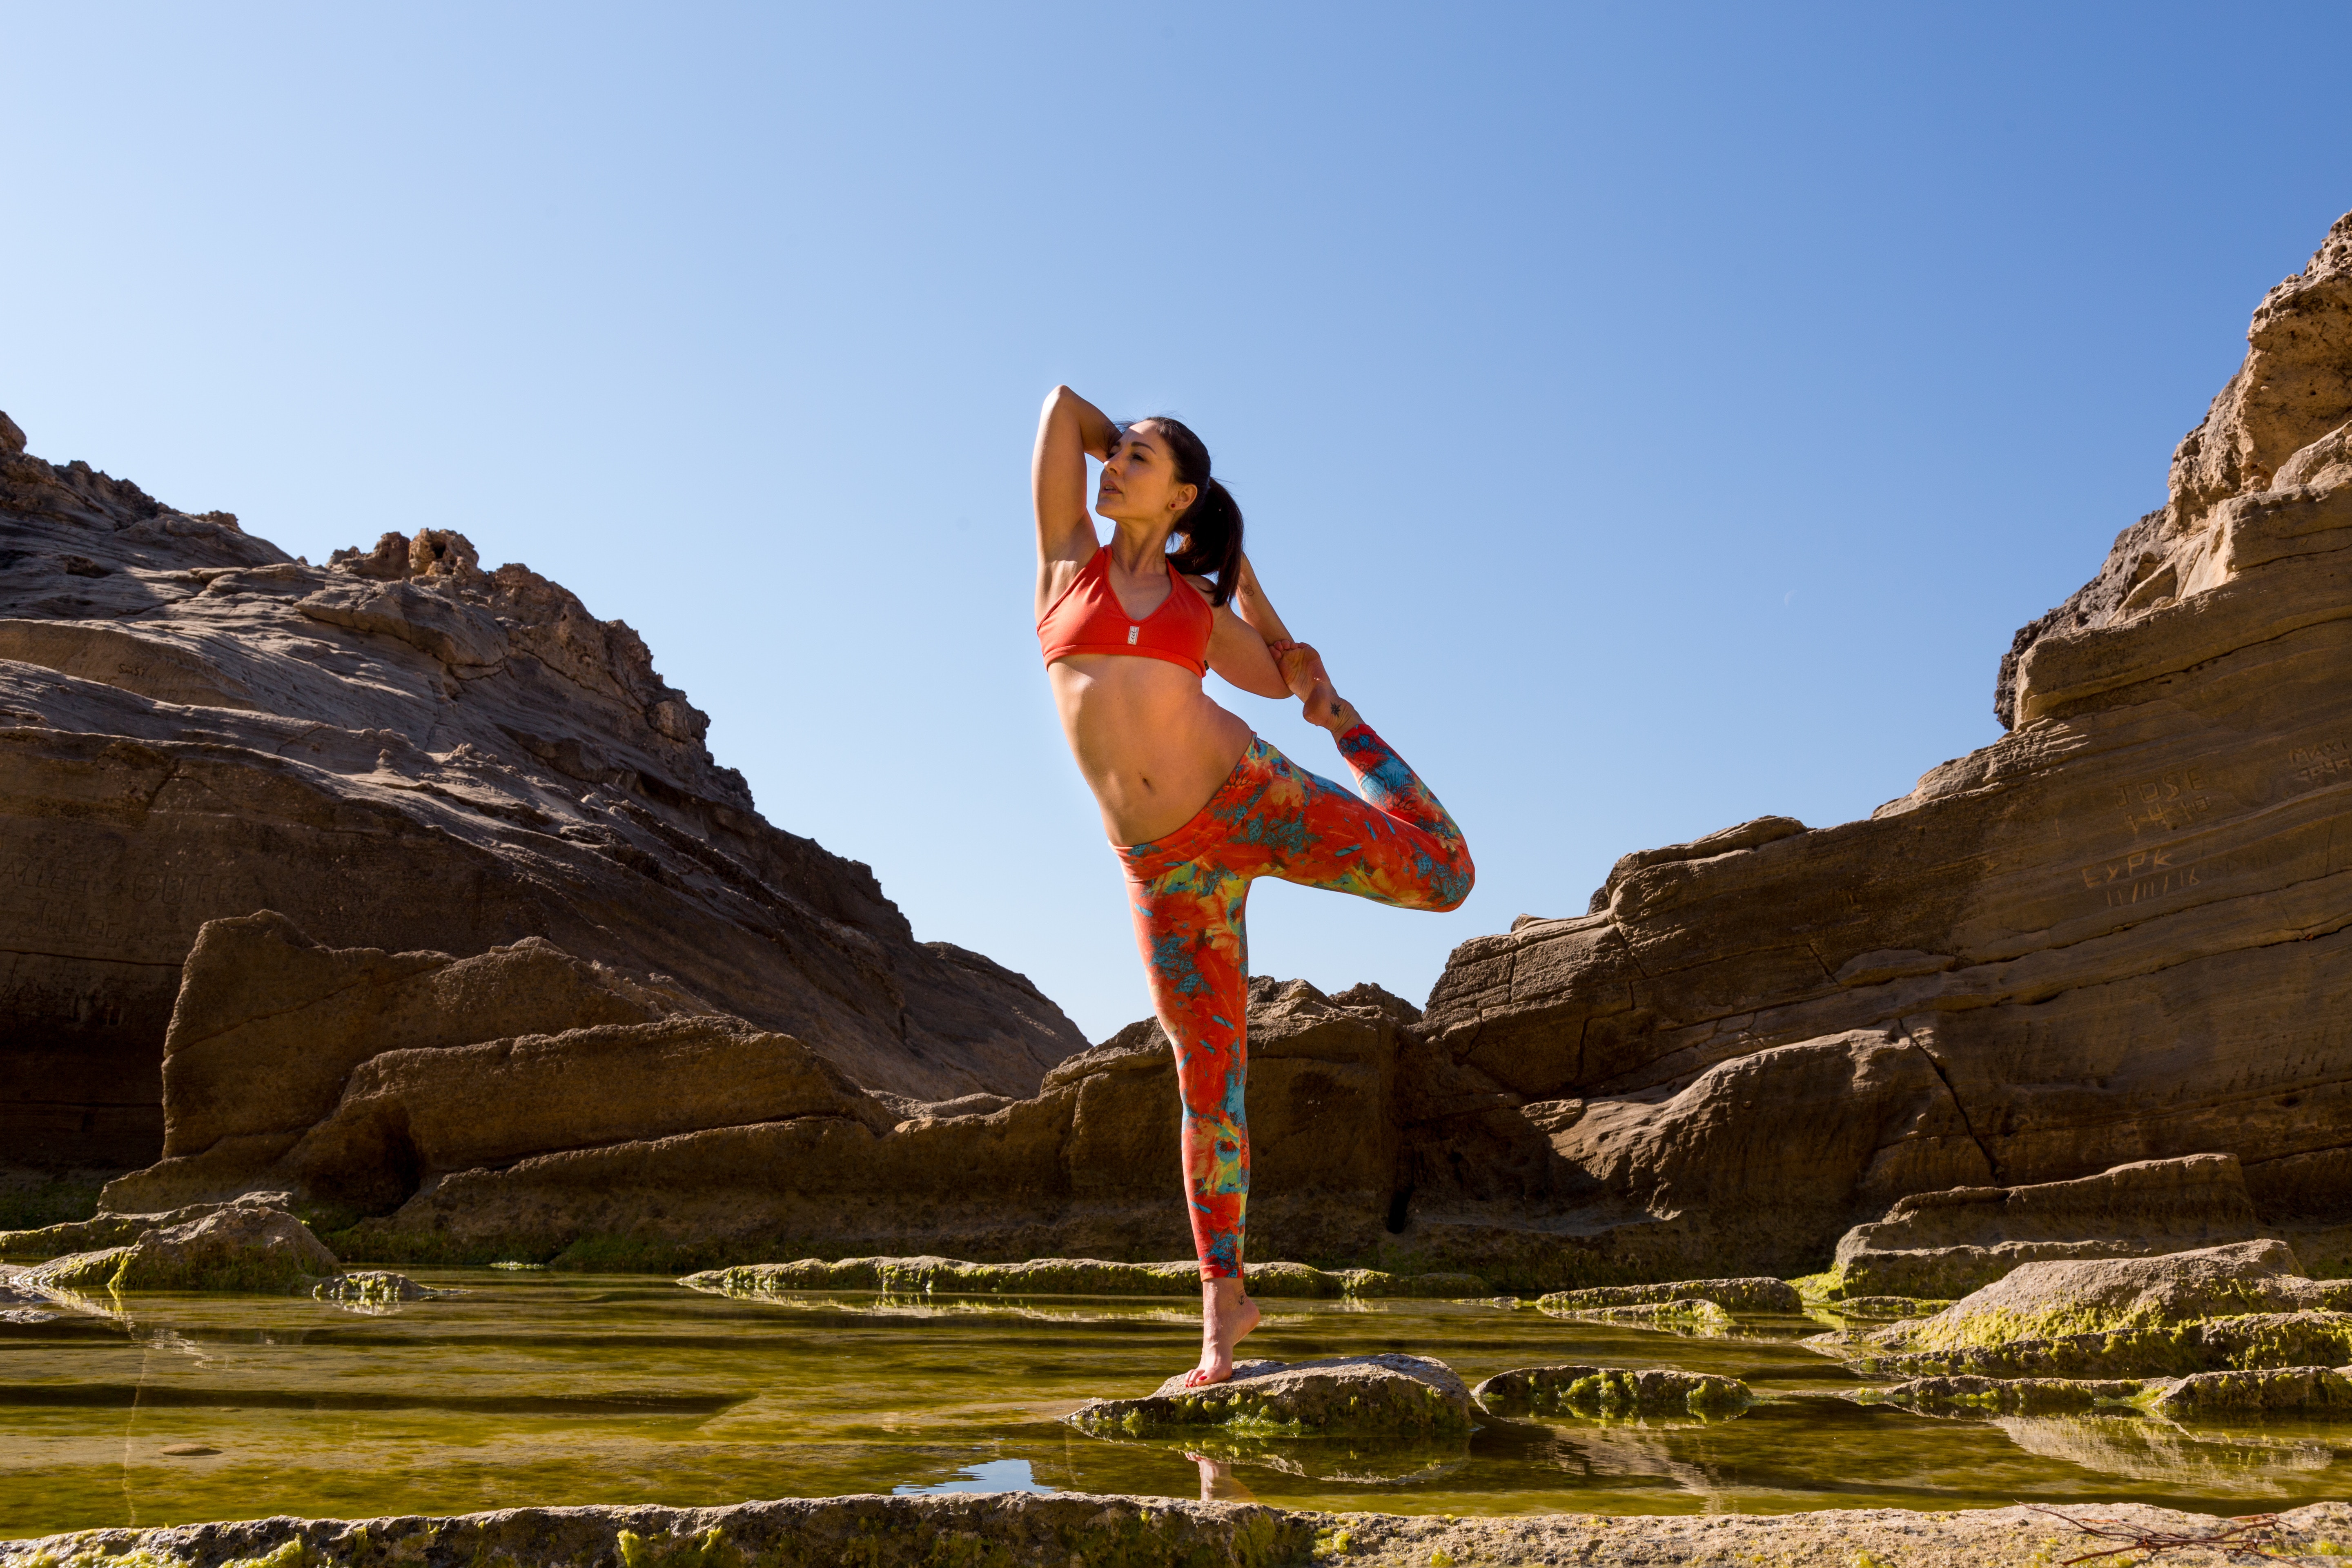
landscape, water, sand, rock, mountain, sky, girl, adventure, vacation, cliff, canyon, tourism, leisure, fun